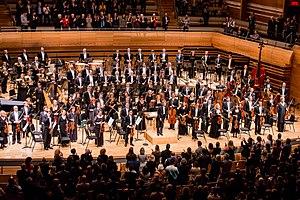
L'Orchestre Symphonique de Montréal sous Kent Nagano aprés un concert utilisant l'octobasse de l'orchestre.
L'Orchestre symphonique de Montréal, dirigé par le chef d'origine américaine Kent Nagano depuis 2006, est un orchestre symphonique canadien basé à Montréal, fondé en 1934.